Siege of Bharatpur (1805)

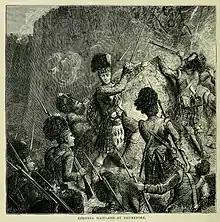
Colonel Maitland at Bhurtpore

The siege of Bharatpur took place between 2 January and 22 February 1805 in the Indian Princely state of Bharatpur (now part of Rajasthan), during the Second Anglo-Maratha War. Forces of the British East India Company, led by General Gerard Lake, were repulsed four times in their attempts to storm the fortress.